Wilson's School

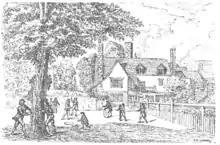
The Old Buildings, showing the West House, as it was rebuilt in 1687, viewed from the south

The school was founded by Edward Wilson in 1615 and was located in Camberwell in Surrey, but now part of Greater London. At that time it was a small village of cottages, homesteads, inns and larger buildings grouped around a village green. Wilson was born around 1550 in Cartmel, Lancashire, which had its own grammar school, from where he passed on to Cambridge University. No record remains of him taking a degree, although it is known that he went into the Church, being appointed Deacon at Ely in Norfolk in 1576. He subsequently became Vicar of the Parish of Camberwell, which was presented to him by Queen Elizabeth I in person. It is thought that this indicated that he favoured the settlement of the Church of England, which the Queen was thought to have been resolved to make. His nephew Peter Danson became a governor of the new school at its founding. Danson was also vicar of Carshalton in Surrey, only one mile from the present site of the school. A further member of the Wilson family, a namesake of Edward Wilson, is named in the charter of the school as the Master.